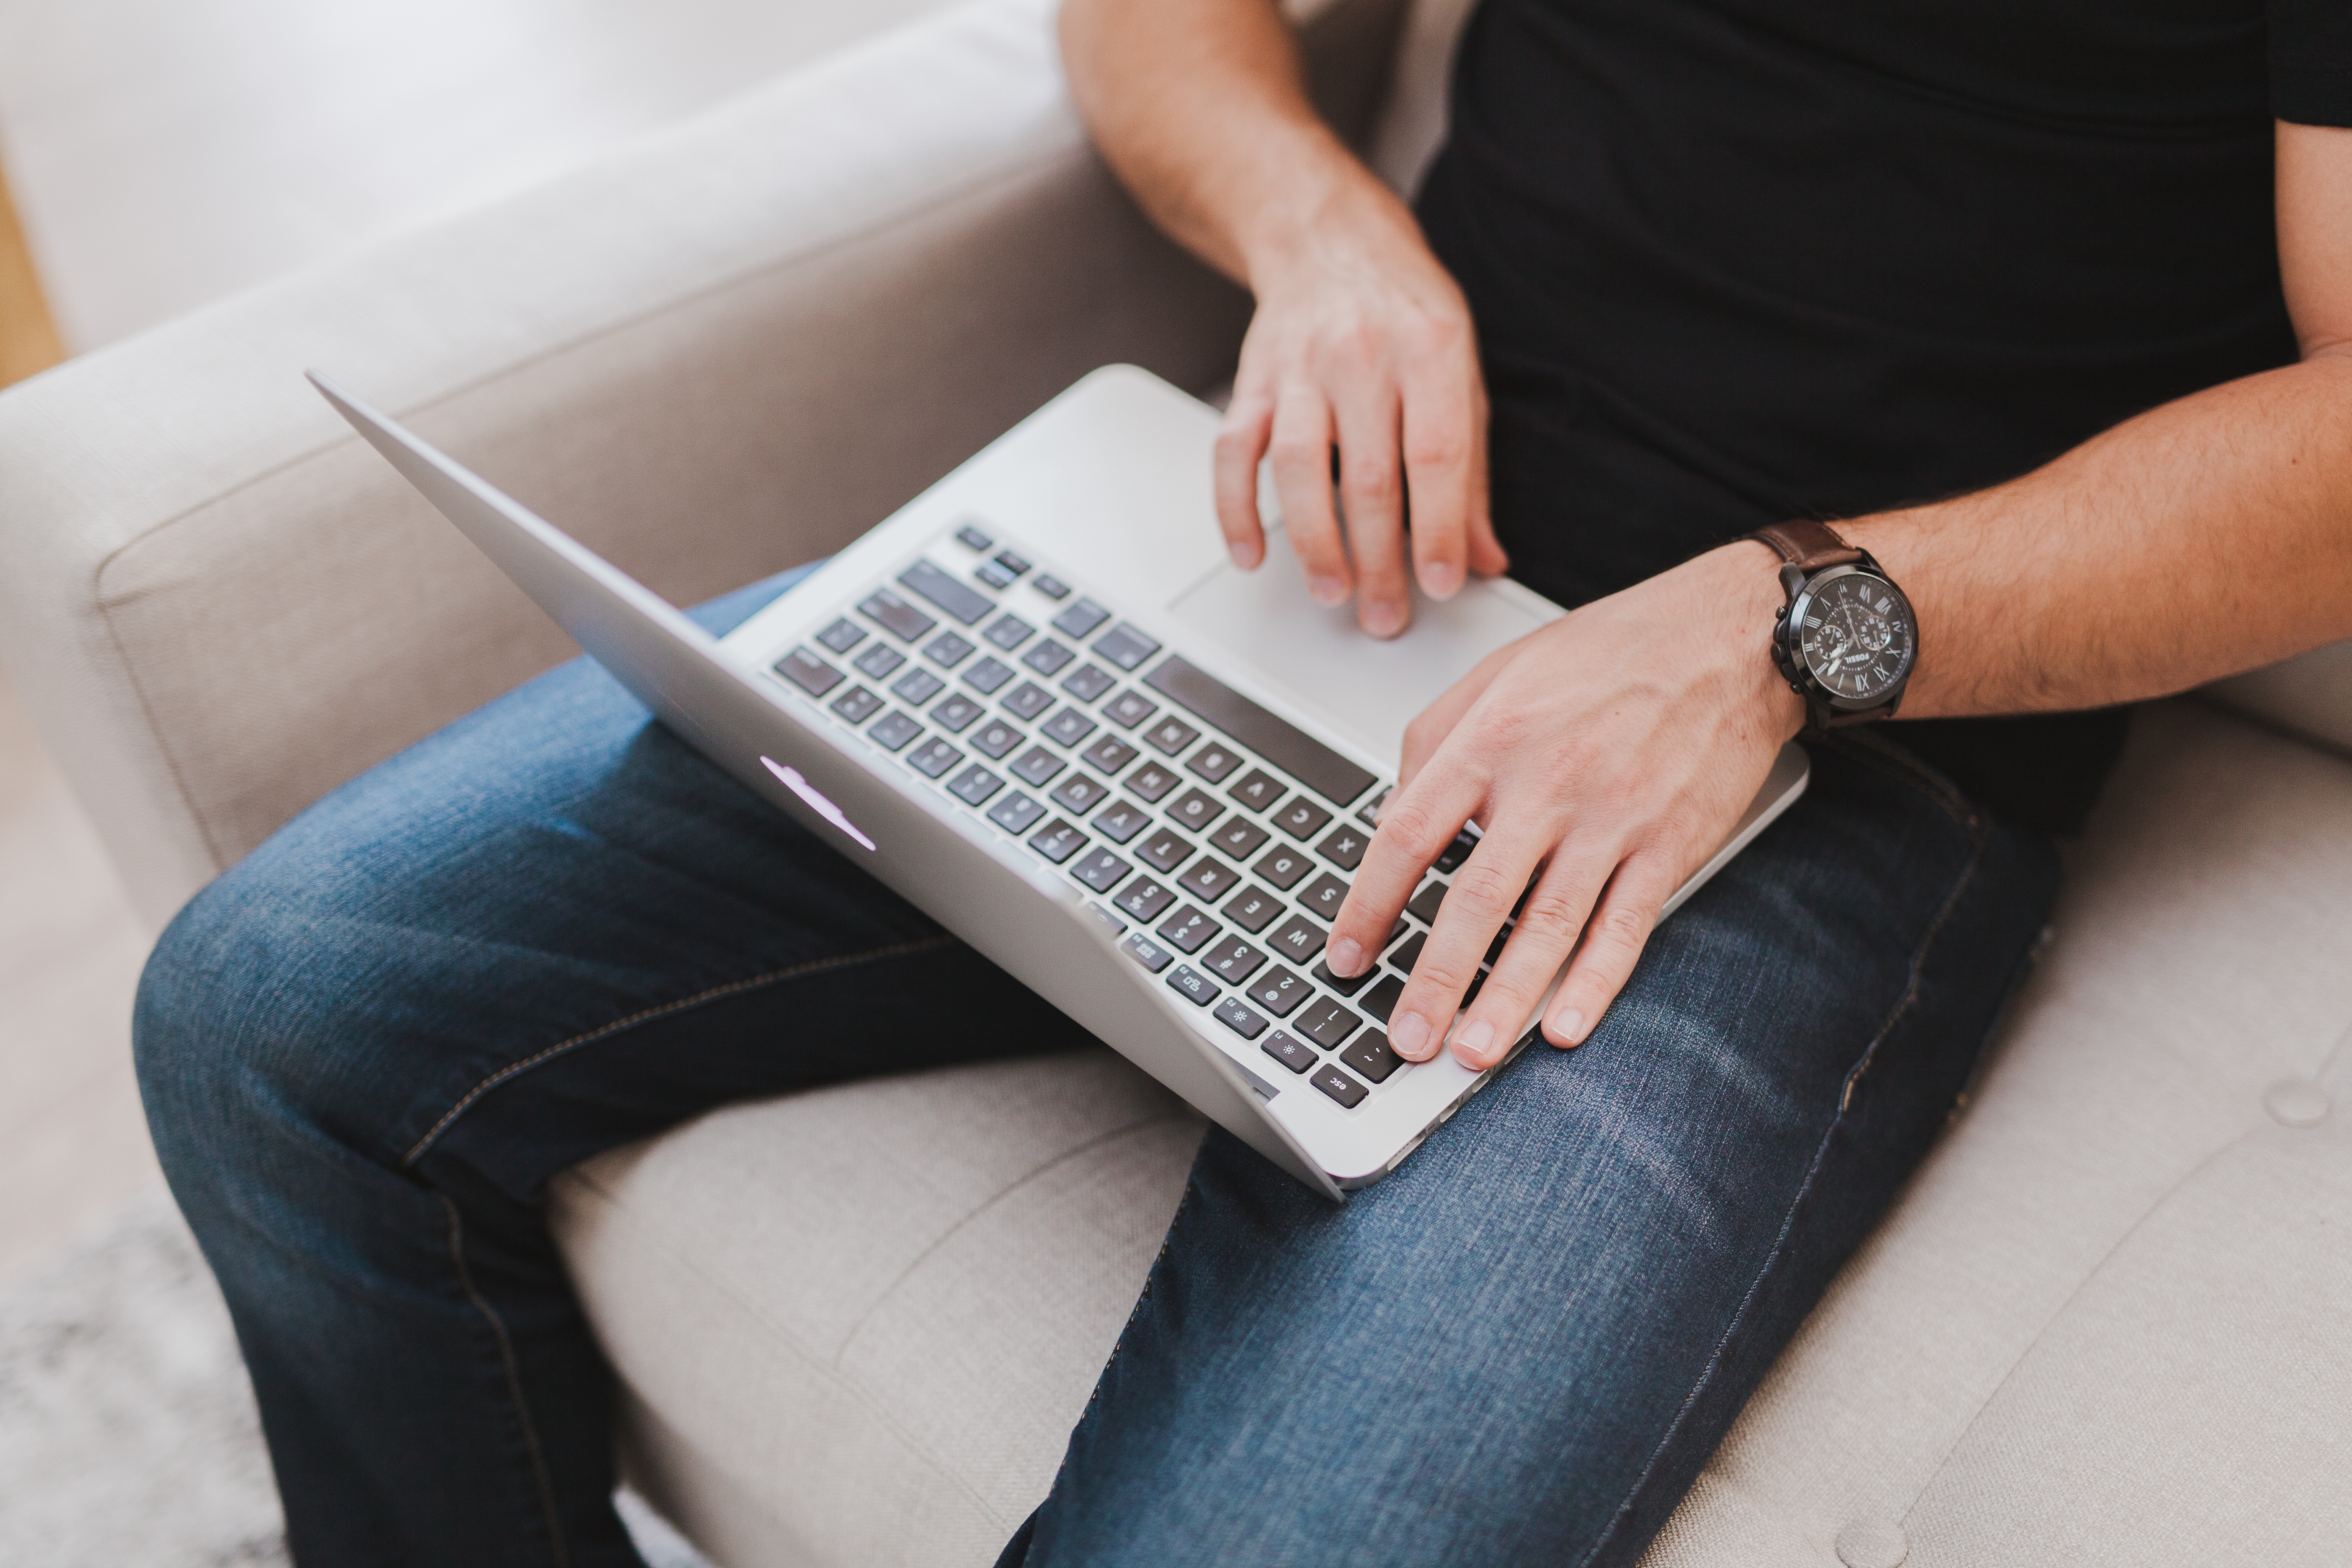
sitting, hand, technology, electronic device, jeans, nail, laptop, leg, font, furniture, office equipment, finger, netbook, lap, desk, gadget, thigh